Lunar eclipse

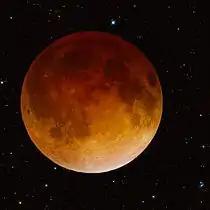
Composite image of the April 2014 total lunar eclipse from Charleston, West Virginia, United States

A lunar eclipse is an astronomical event that occurs when the Moon moves into the Earth's shadow, causing the Moon to be darkened. Such an alignment occurs during an eclipse season, approximately every six months, during the full moon phase, when the Moon's orbital plane is closest to the plane of the Earth's orbit.